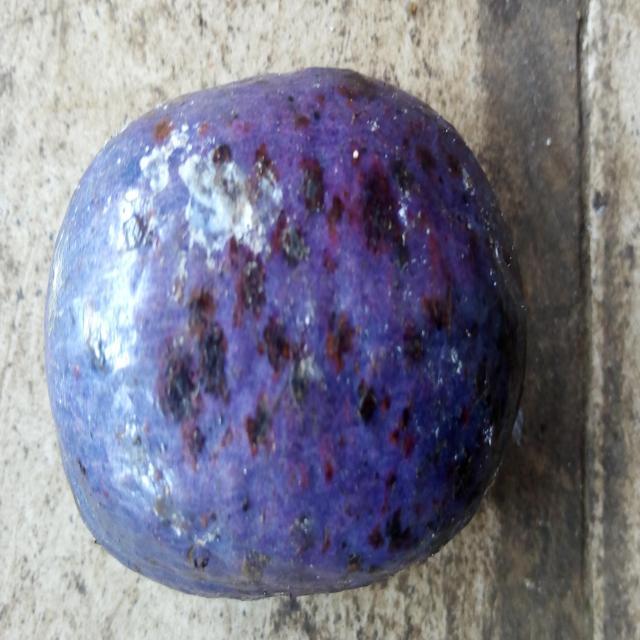
Plum grade: unaffected